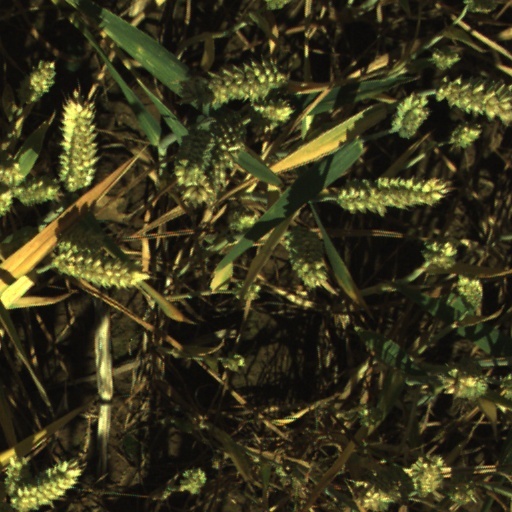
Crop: wheat